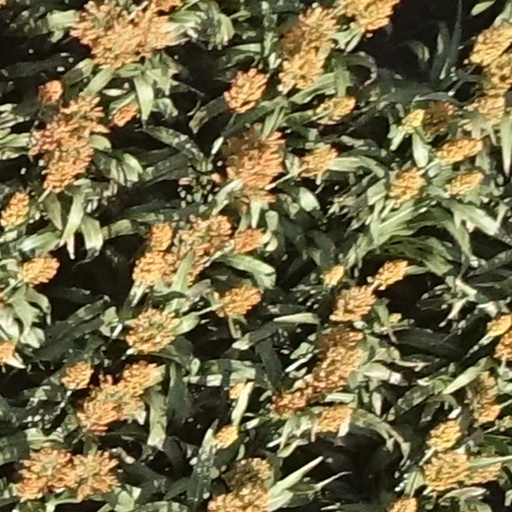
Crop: sorghum